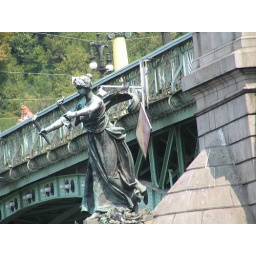
on the boat going under the bridge jirskuv most